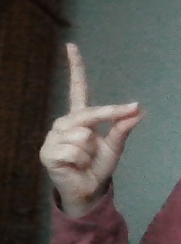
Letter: ta